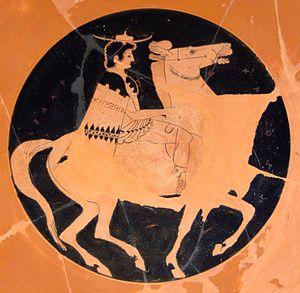
Cavalier. Inscription
La liturgie est, en Grèce antique, un service public mis en place par la cité et que les plus riches, avec plus ou moins de bonne volonté, financent et gèrent avec leur fortune personnelle. Elle trouve sa légitimité dans l'idée que « la richesse personnelle n'est possédée que par délégation de la cité » : « Que tu paraisses être en deçà de ces obligations et, je le sais, les Athéniens te châtieront comme s'ils te prenaient à voler leurs propres biens. » Le système liturgique remonte aux premiers temps de la démocratie athénienne, et tombe progressivement en désuétude à la fin du IVᵉ siècle av. J.-C. et à l'époque hellénistique face au développement de l'évergétisme.